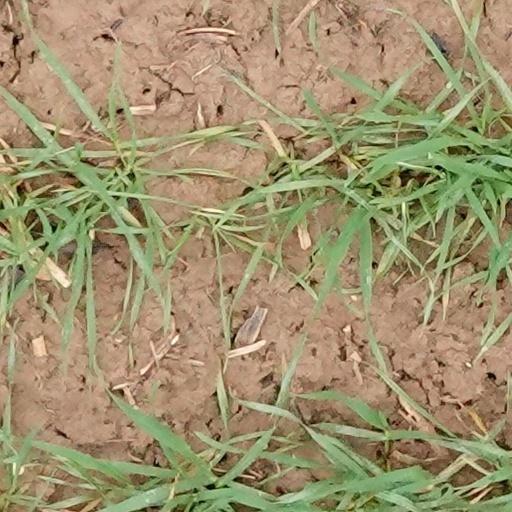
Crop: wheat